Tren de la Costa

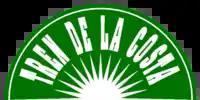
Former logo, from when the line was operated by SCP (1995-2013)

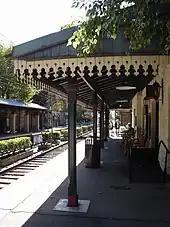
Borges station, in the residential area of Olivos

The original line was constructed between 1891 and 1896 as part of the Buenos Aires and Rosario Railway (BA&R) connecting Coghlan junction in the Buenos Aires neighbourhood of Belgrano with the port of Tigre and was known as the "Tren del Bajo". Tracks ran following the course of the river, serving as an alternative route to Tigre, which was already served by the Buenos Aires Northern Railway.